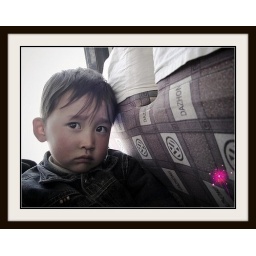
boy in a Suburbs bus